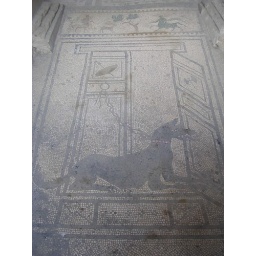
Detail of floor in richman's home in Pomeii